Basbousa

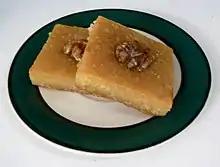
Basbousa topped with walnuts

Basbousa is a sweet, syrup-soaked semolina dessert that is typically associated with Egyptian cuisine. Similar but slightly different dishes are also popular in the wider region. The semolina batter is baked in a sheet pan, then sweetened with sugar syrup and typically cut into diamond (lozenge) shapes or squares.